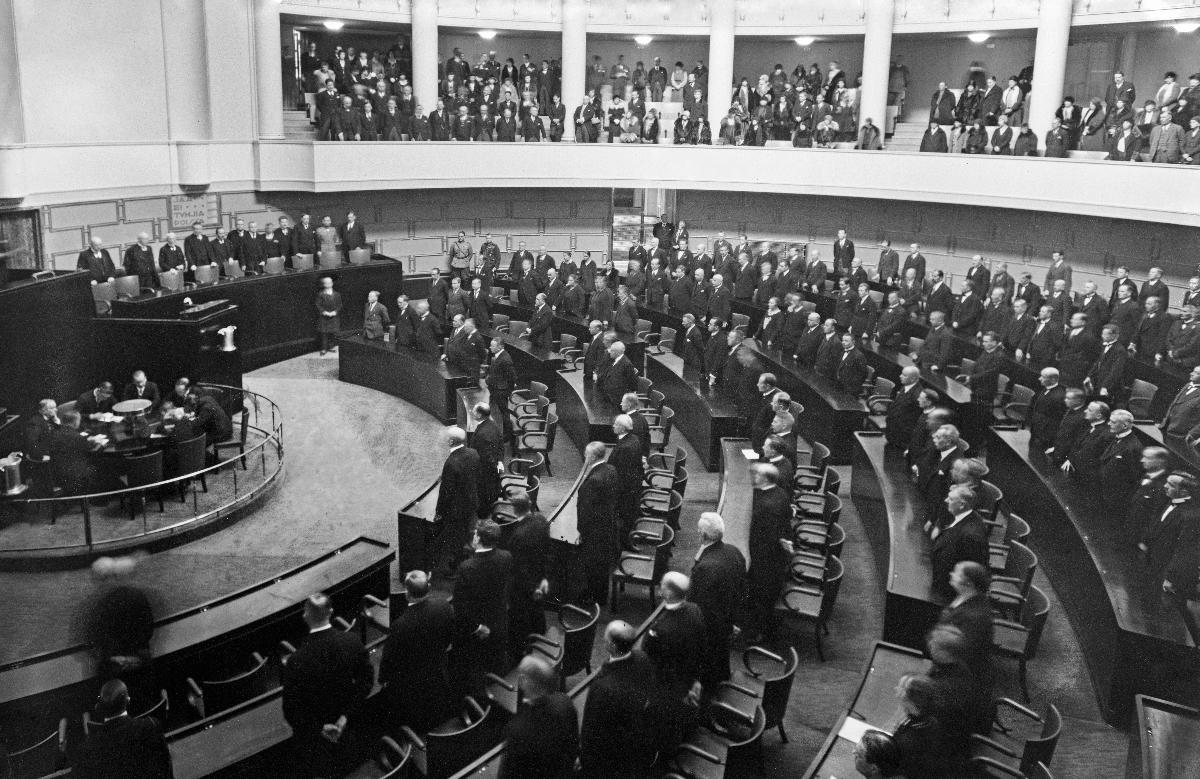
Valtiopäivien avajaiset uudessa Eduskuntatalossa
Öppnandet av riksdagen i det nya Riksdagshuset; Opening of the Parliament in the new Parliament House
sisällön kuvaus: Eduskunnan avajaiset Eduskuntatalossa Helsingissä 2.2.1931. content description: The opening of the Finnish Parliament in the Parliament House of Finland, Helsinki 1931. innehållsbeskrivning: Riksdagens öppnande i Riksdagshuset, Helsingfors 2.2.1931.
Kuvaaja: Sundström, Hugo, kuvaaja
Vuosi: 1931
Paikka: Suomi, Uusimaa, Helsinki
Aiheet: arkkitehtuuri; rakennukset; Eduskuntatalo; eduskunta (parlamentit); sisäkuva; HBL; architecture; buildings; Parliament House; parliament; politics; parliament house; interior; arkitektur; byggnader; Riksdagshuset (Finland); riksdagen; politik; riksdagshuset; interiör